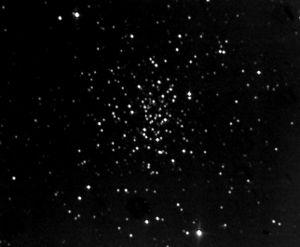
Voici une liste non exhaustive d'amas stellaires, classée par ordre alphabétique de constellations.